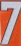
Number: 7